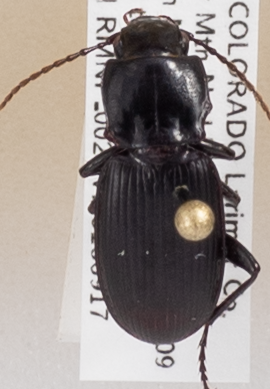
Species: Pterostichus protractus
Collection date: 2018-09-17
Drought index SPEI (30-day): -1.69
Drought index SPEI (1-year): -1.69
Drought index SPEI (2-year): -0.71